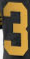
Number: 3